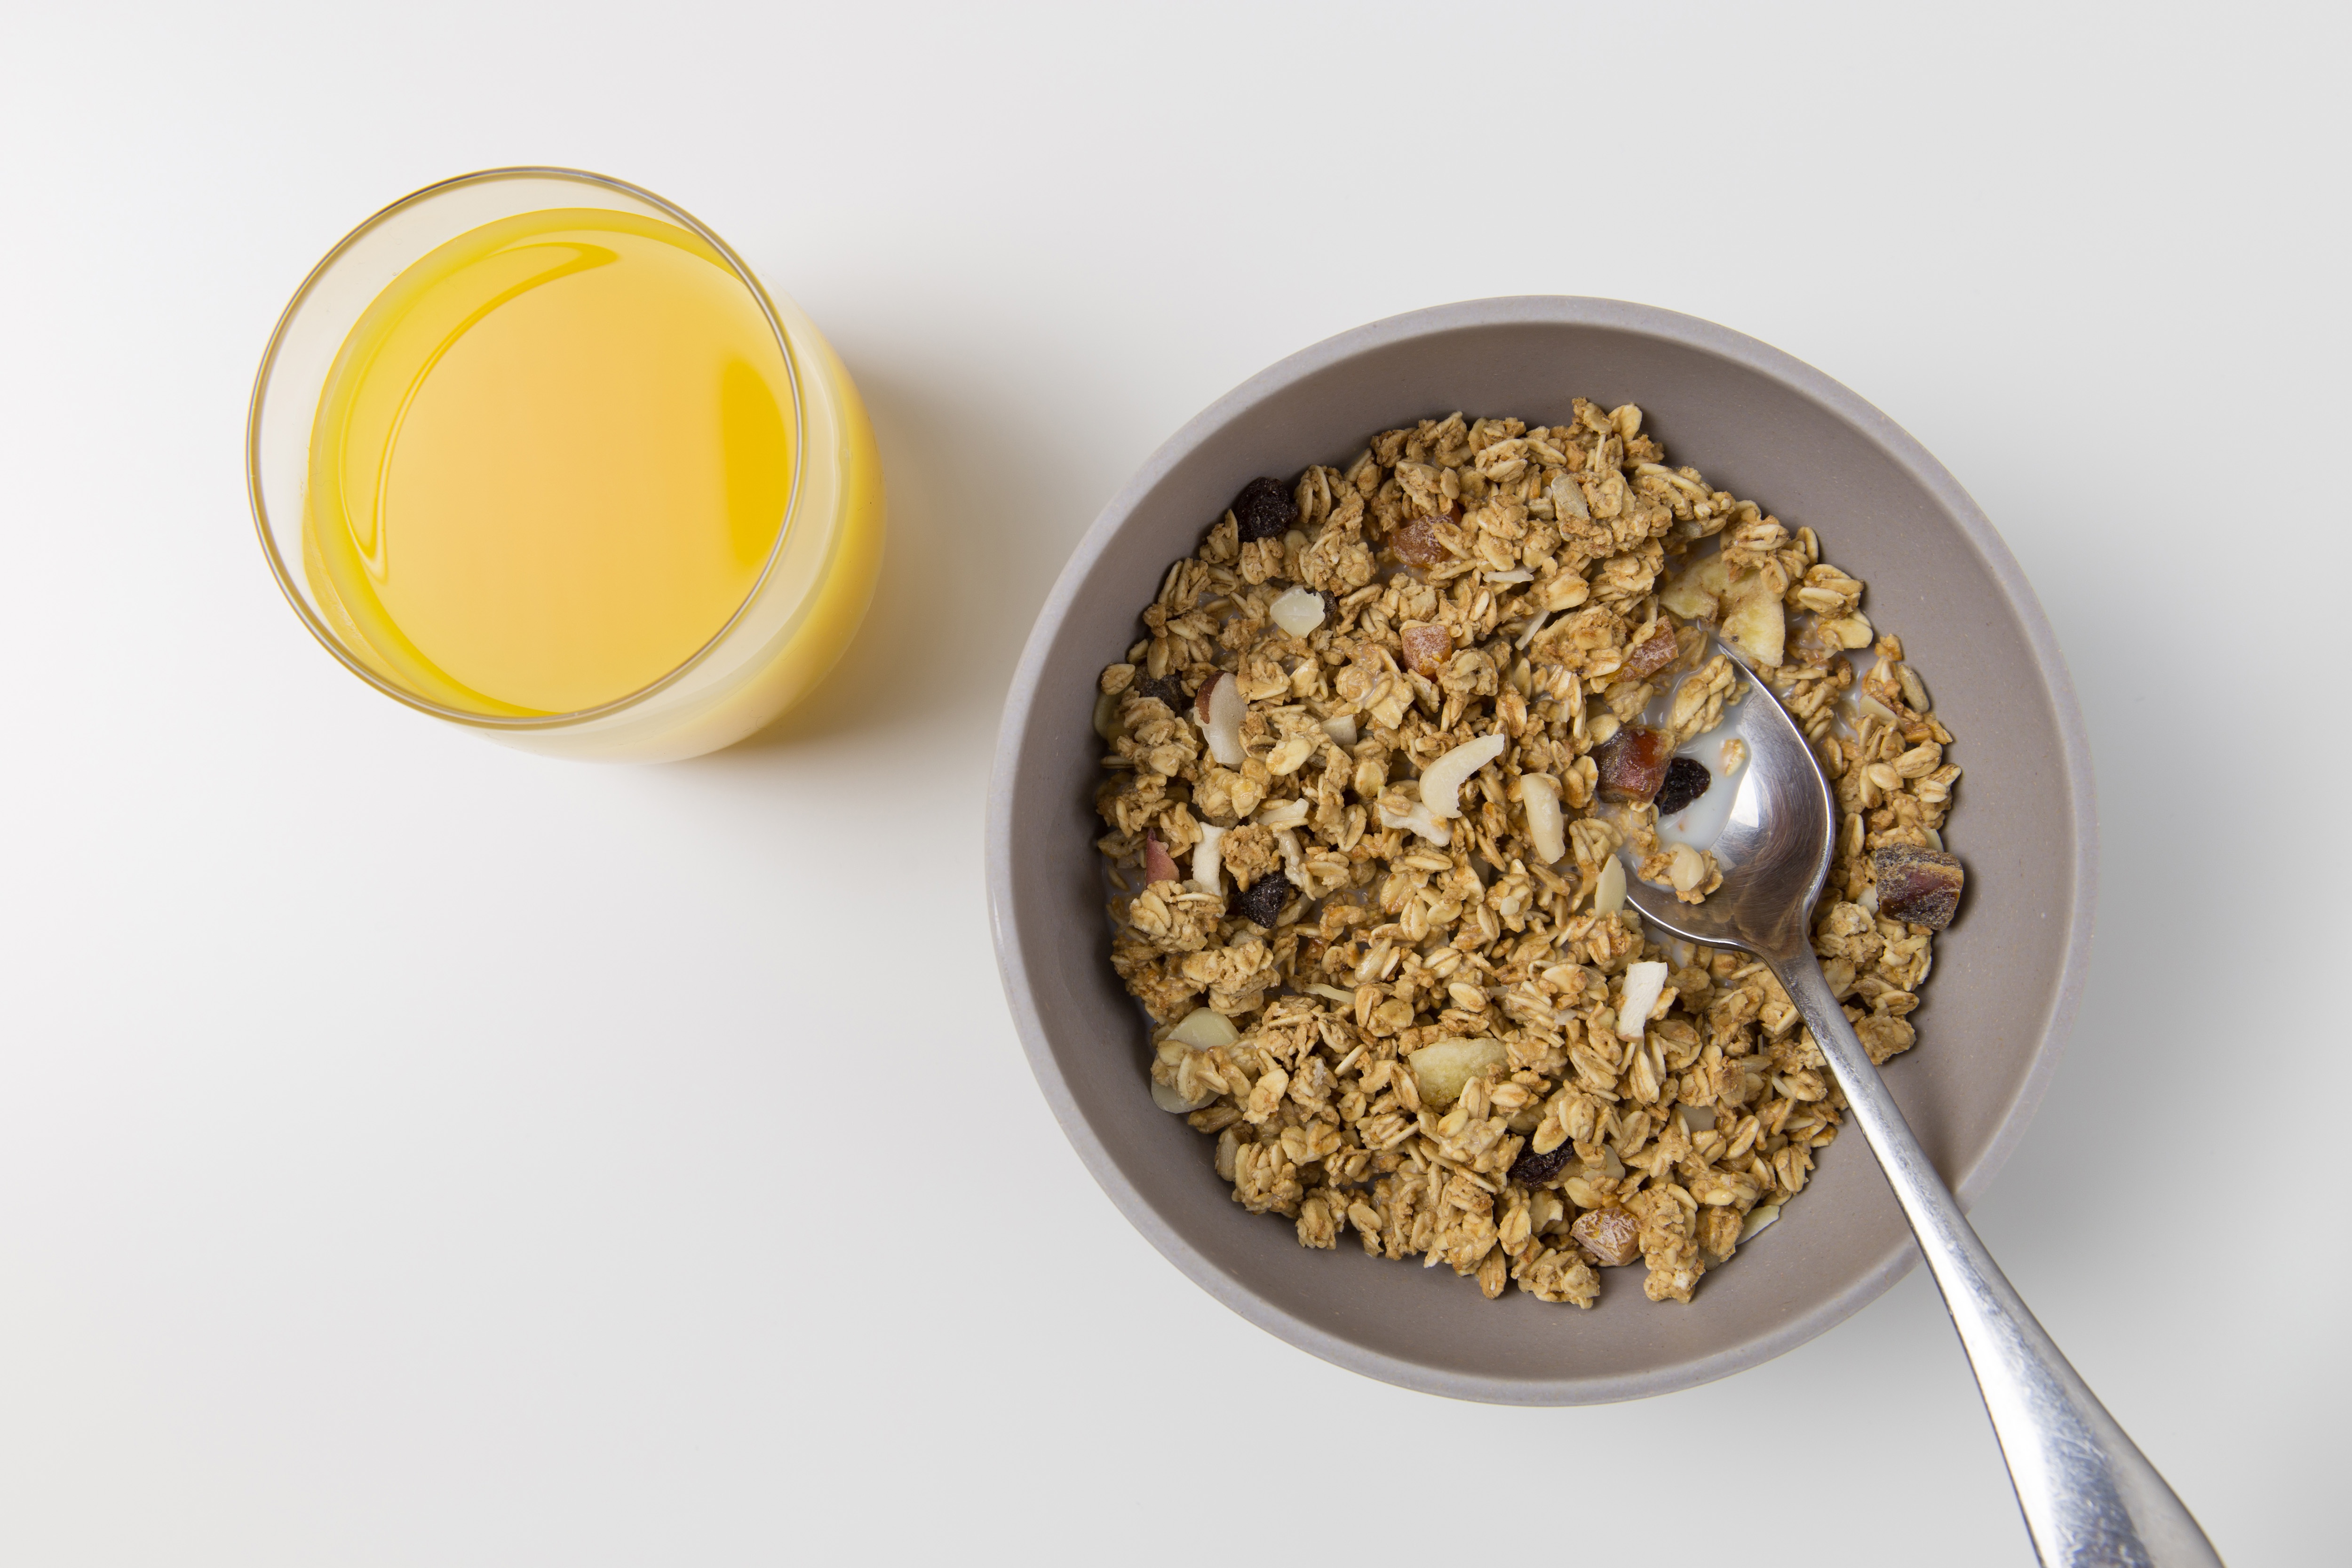
dish, food, cuisine, breakfast cereal, meal, breakfast, granola, ingredient, vegetarian food, muesli, snack, cereal, oat, oatmeal, produce, Steel cut oats, porridge, Complete wheat bran flakes, superfood, brunch